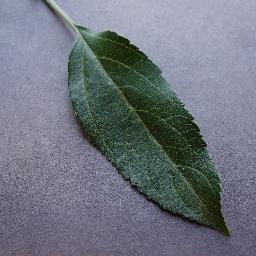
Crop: apple
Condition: healthy